1987 Bristol City Council election

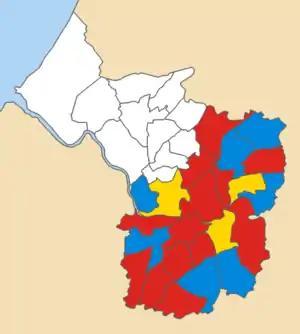
1987 local election results in Bristol

The 1987 Bristol City Council election took place on 7 May 1987 to elect members of Bristol City Council in England. This was on the same day as other local elections. One third of seats were up for election. There was also a by-election in Clifton. There was a general but very small swing away from the Conservatives.